Harold Cressy High School

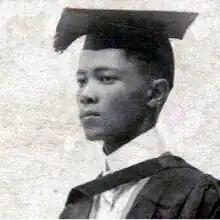
Harold Cressy

The school's site has a long association with education. In 1934 the Jewish community built Hope Lodge Primary School on this site. Later the first tertiary education facility for coloured students was established here. It was called the Hewat Training College and it was still training teachers here in 1961; but it has since been renamed the College of Cape Town and is now based in Crawford.